Mathilde Block

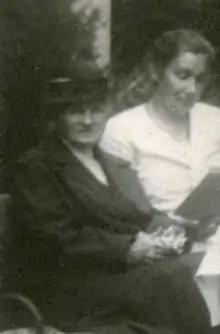
Mathilde Block (left) in the 1920s

Mathilde Block (pseudonym: Mathilde Block-Niendorff; née Auguste Betty Julie Mathilde Block) was a German painter and embroiderer. Her artworks and paintings range from pencil portraits to embroidered quilts and have been exhibited in numerous art expositions throughout the world.